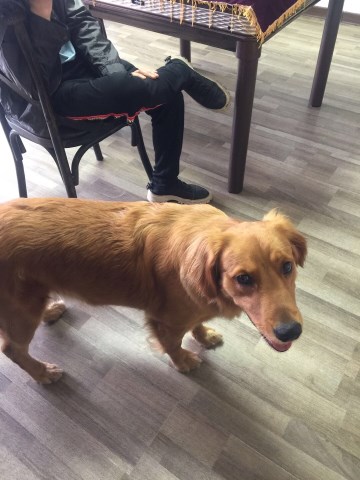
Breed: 5355-n000126-golden_retriever